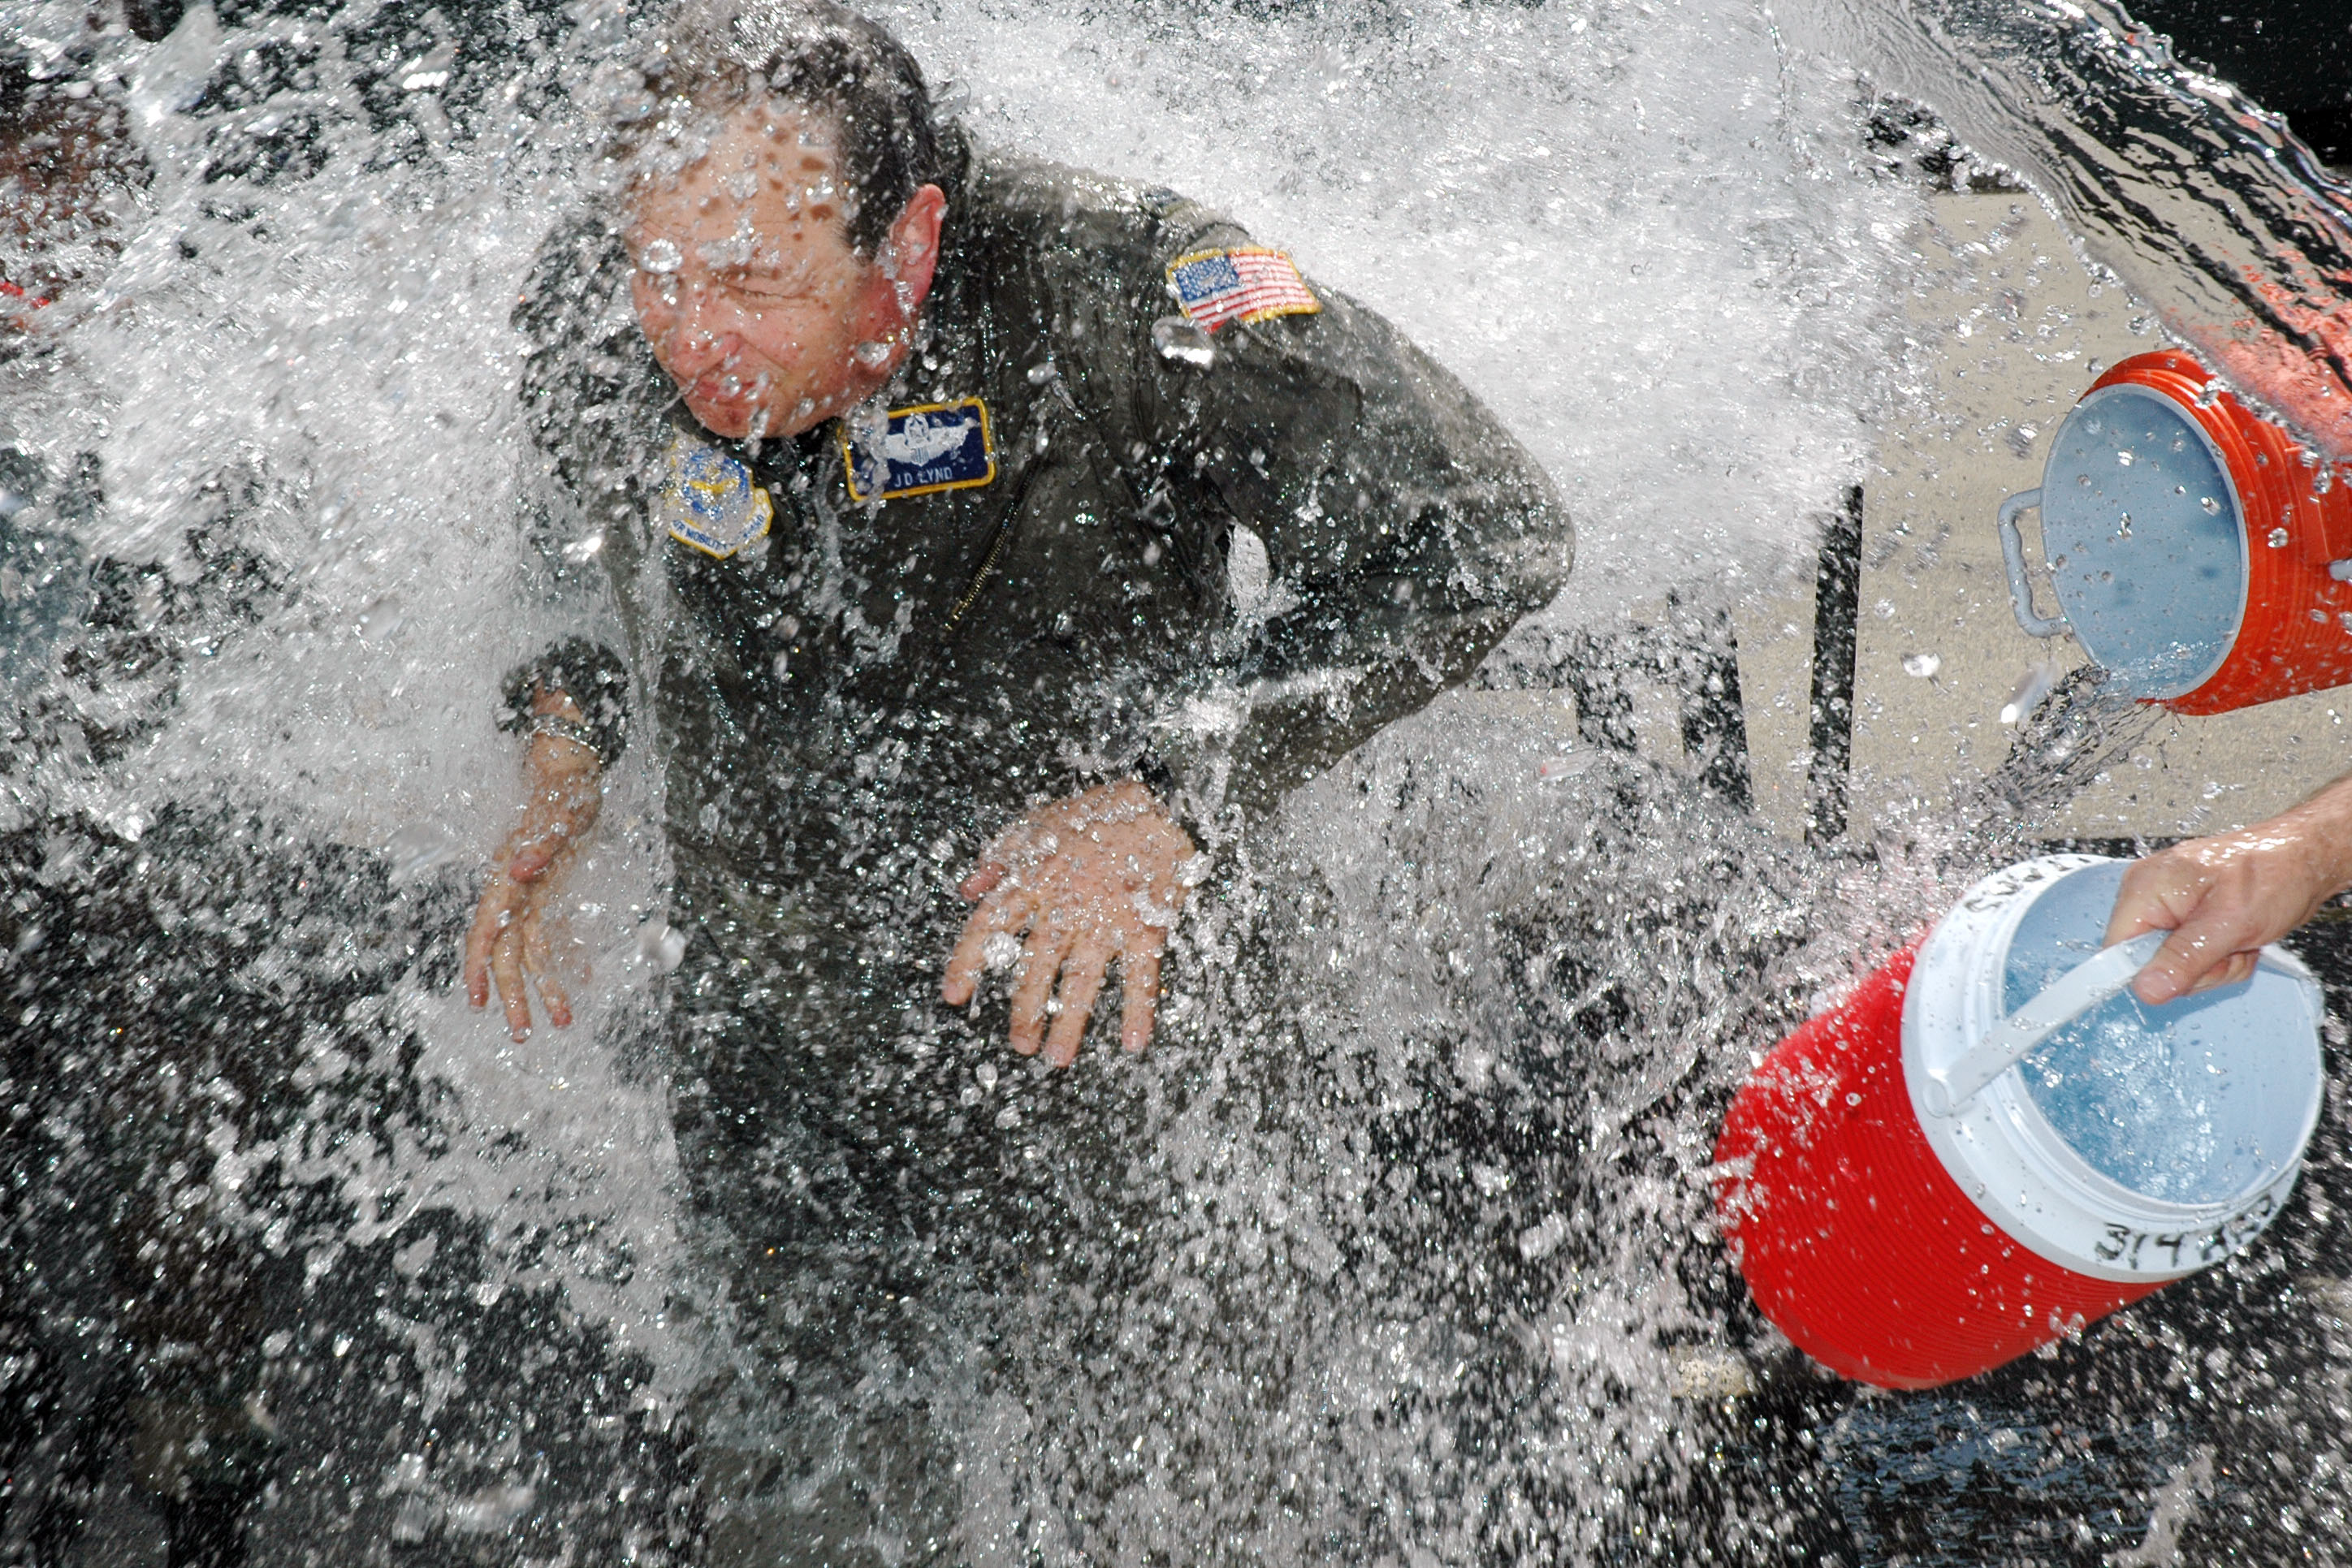
water, boat, extreme sport, boating